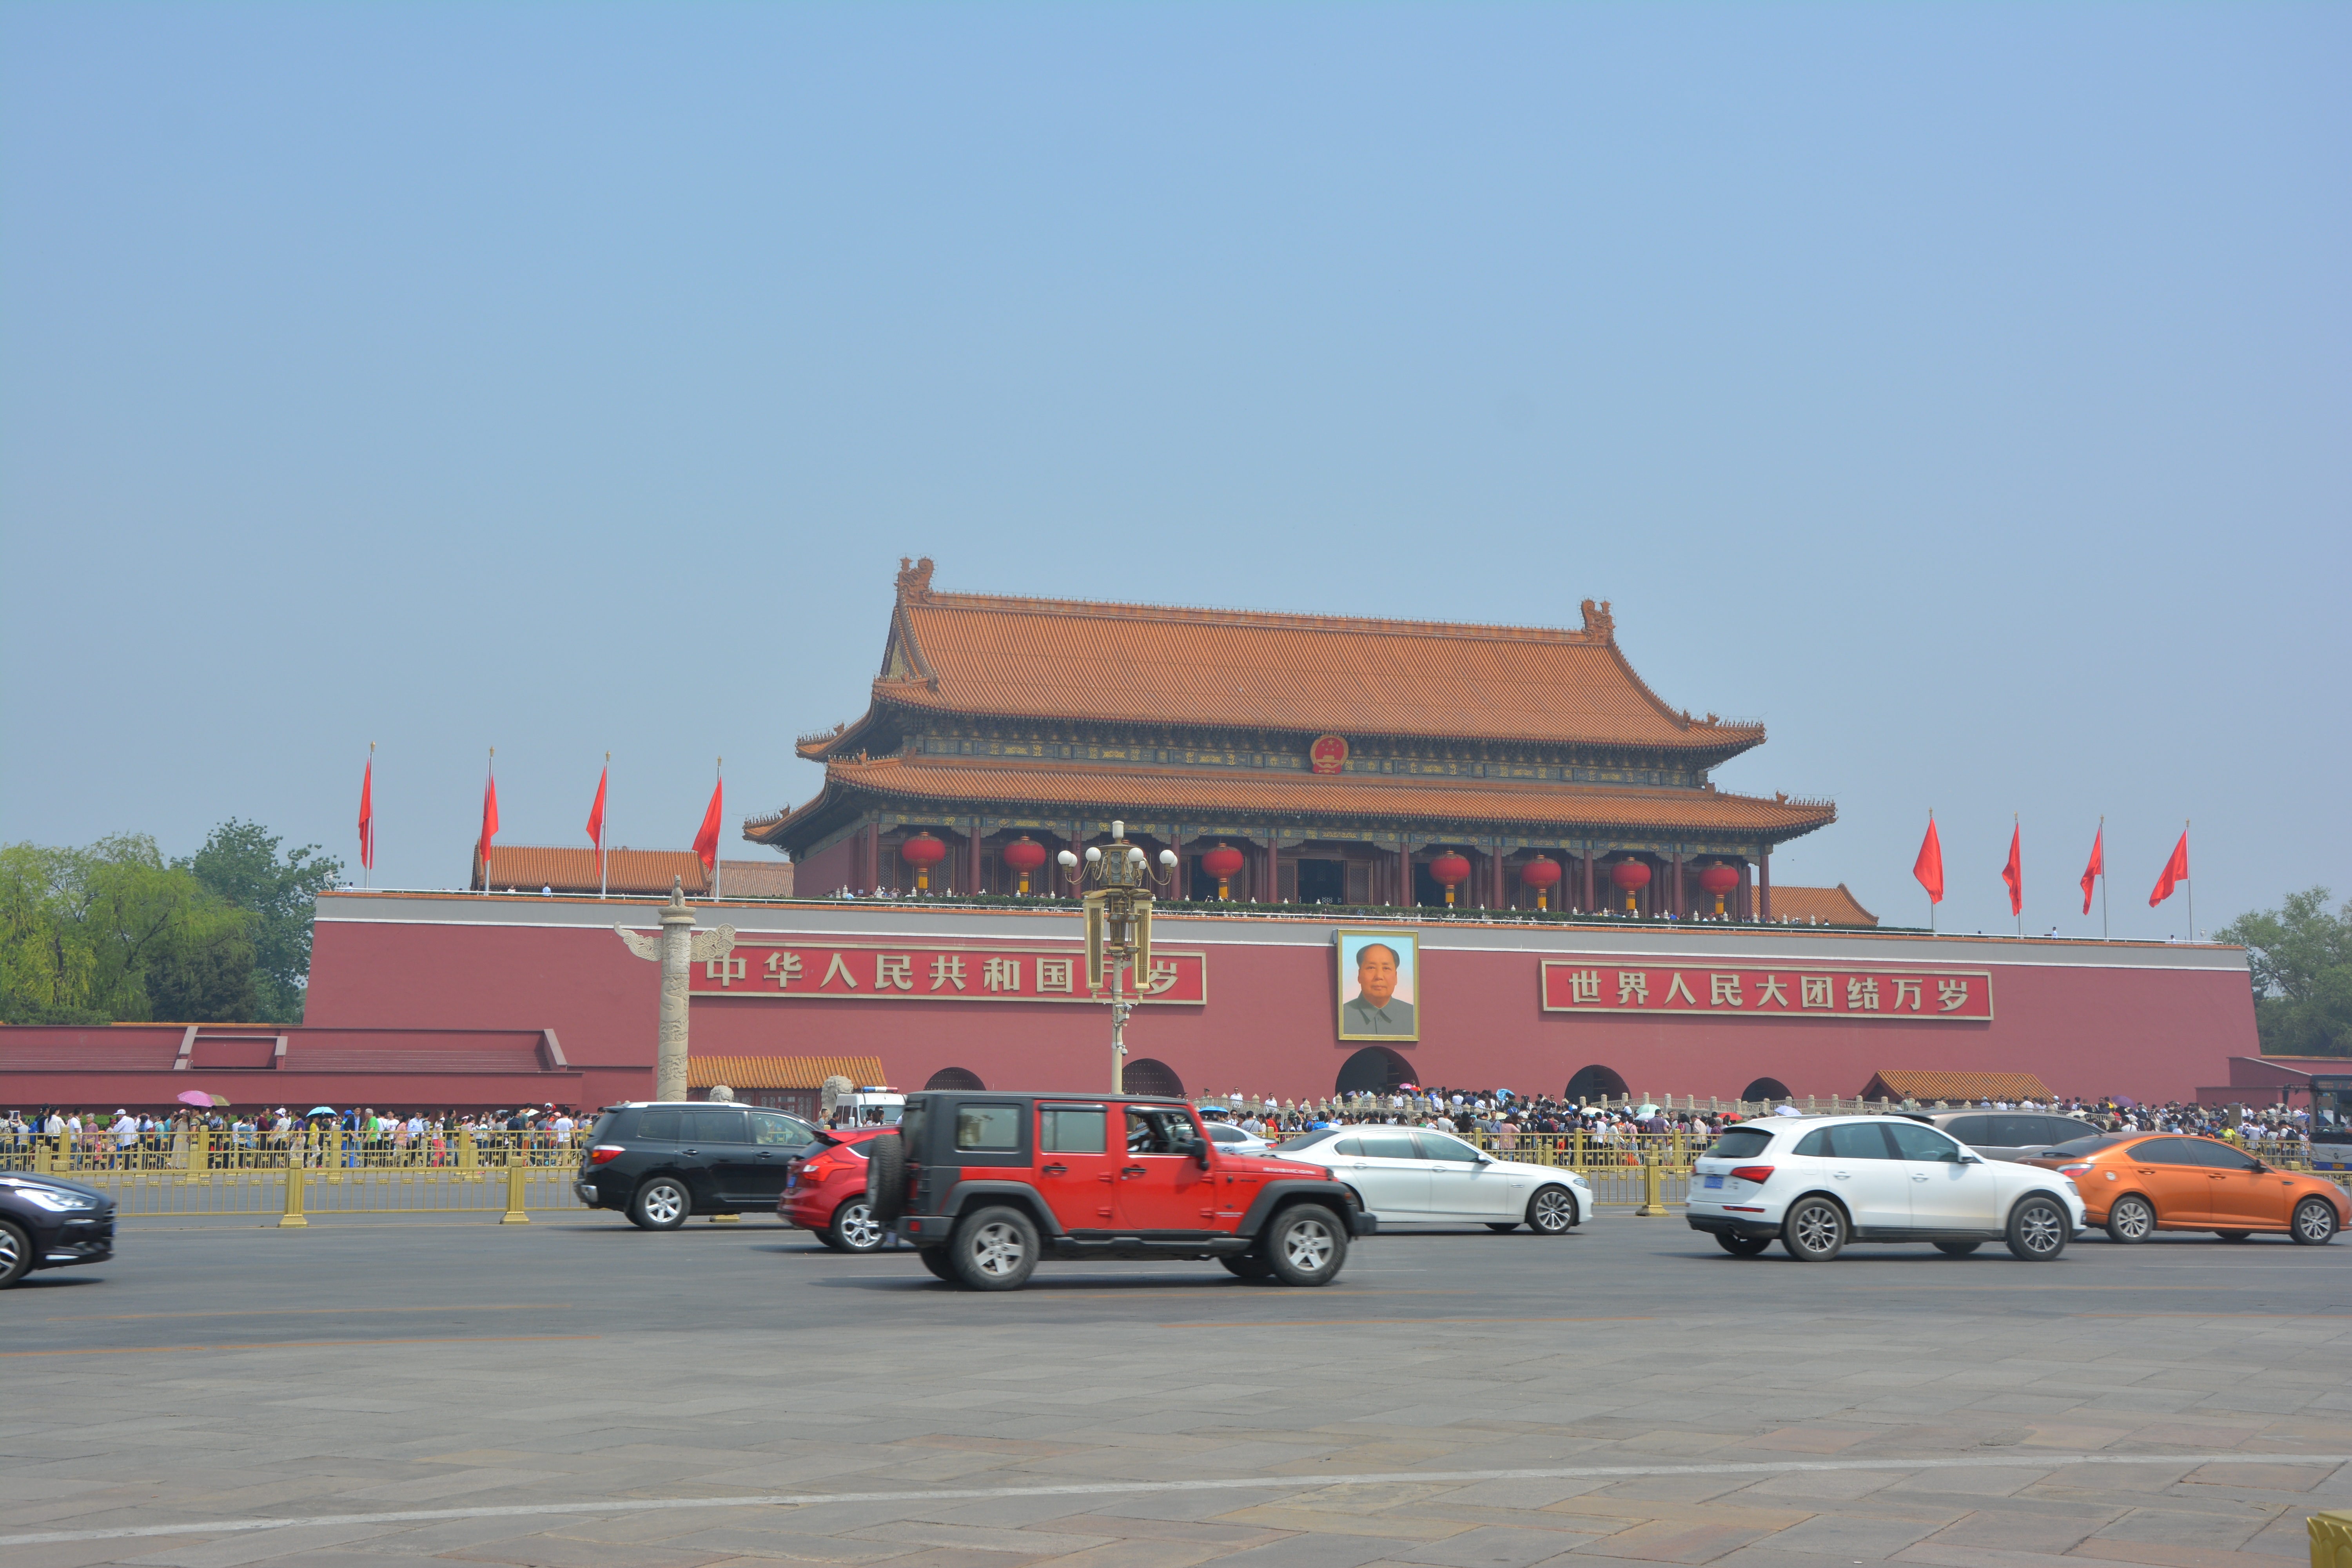
building, vehicle, temple, beijing, national day, tiananmen square